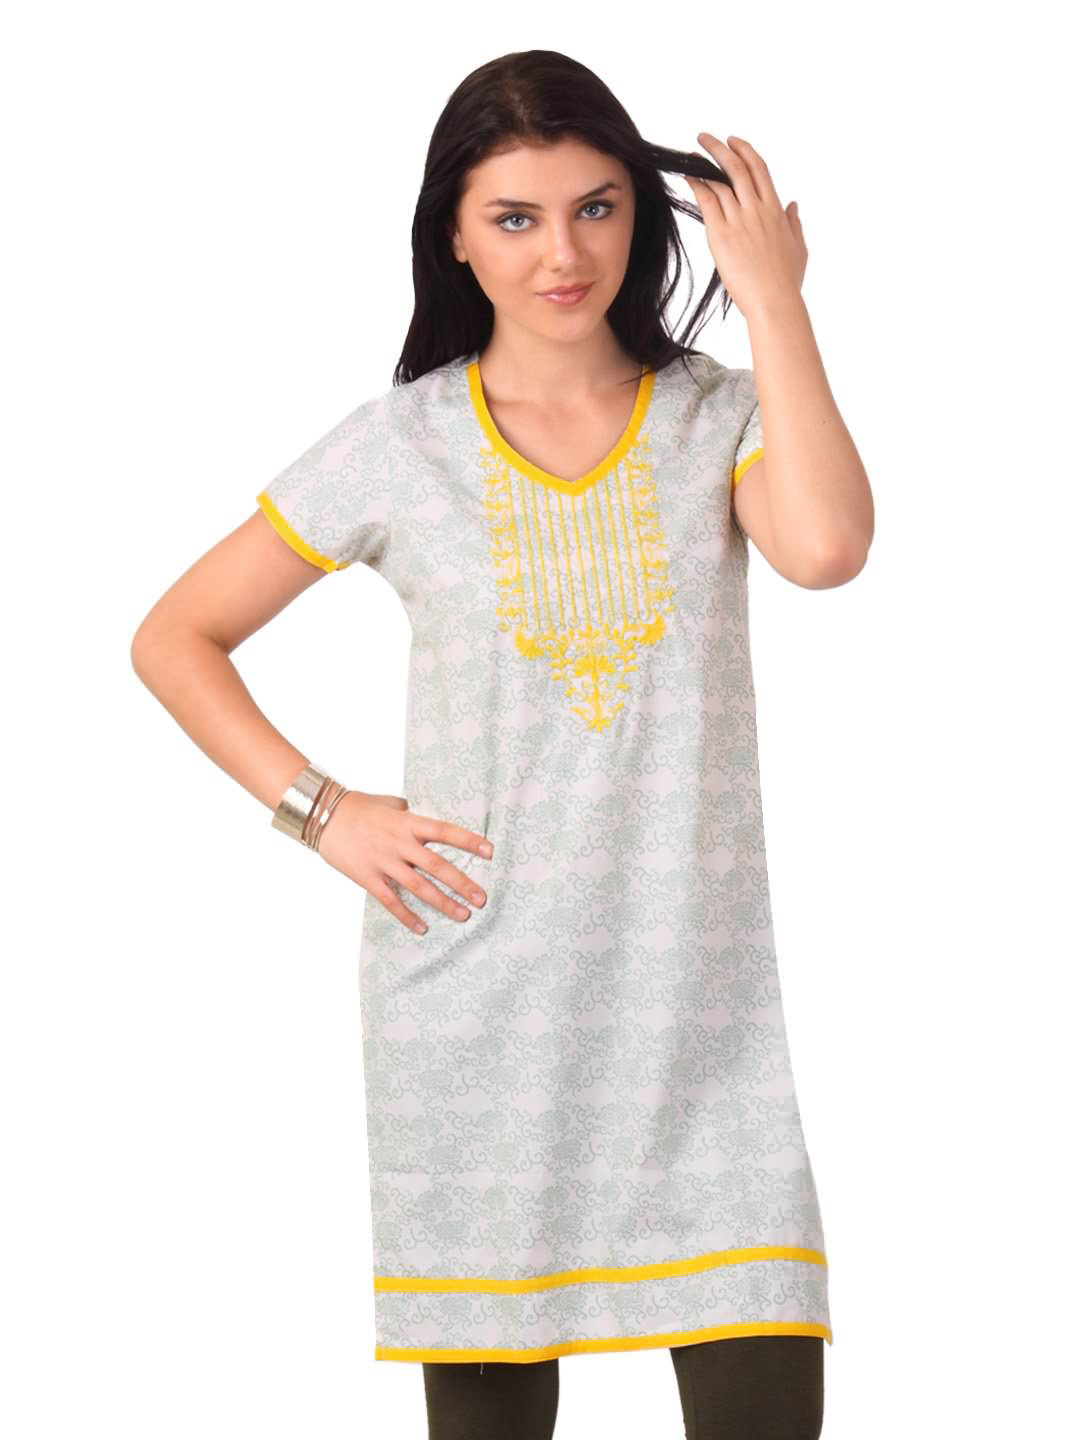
Folklore Women White & Green Kurta
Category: Apparel / Topwear / Kurtas
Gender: Women
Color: White
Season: Fall 2012
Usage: Ethnic